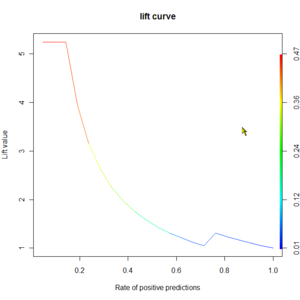
L’exploration de données, connue aussi sous l'expression de fouille de données, forage de données, prospection de données, data mining, ou encore extraction de connaissances à partir de données, a pour objet l’extraction d'un savoir ou d'une connaissance à partir de grandes quantités de données, par des méthodes automatiques ou semi-automatiques.